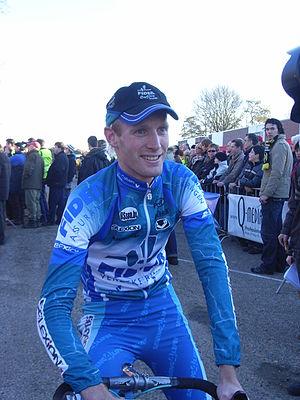
Klaas Vantornout est un coureur de cyclo-cross belge né le 19 mai 1982 à Roulers. Spécialiste du cyclo-cross, il est double champion de Belgique de la discipline en 2013 et 2015. Il est membre de l'équipe Marlux-Napoleon Games depuis 2008.